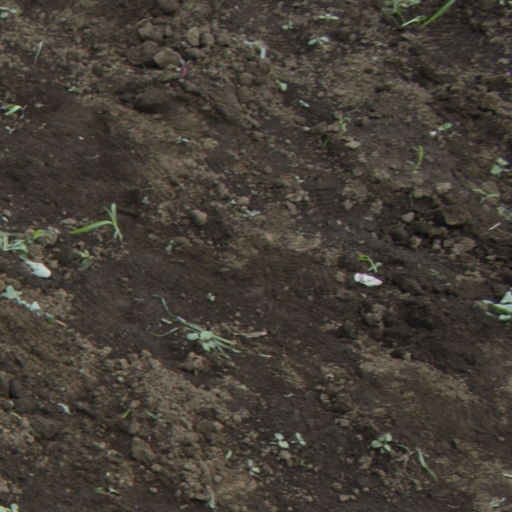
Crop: soybean